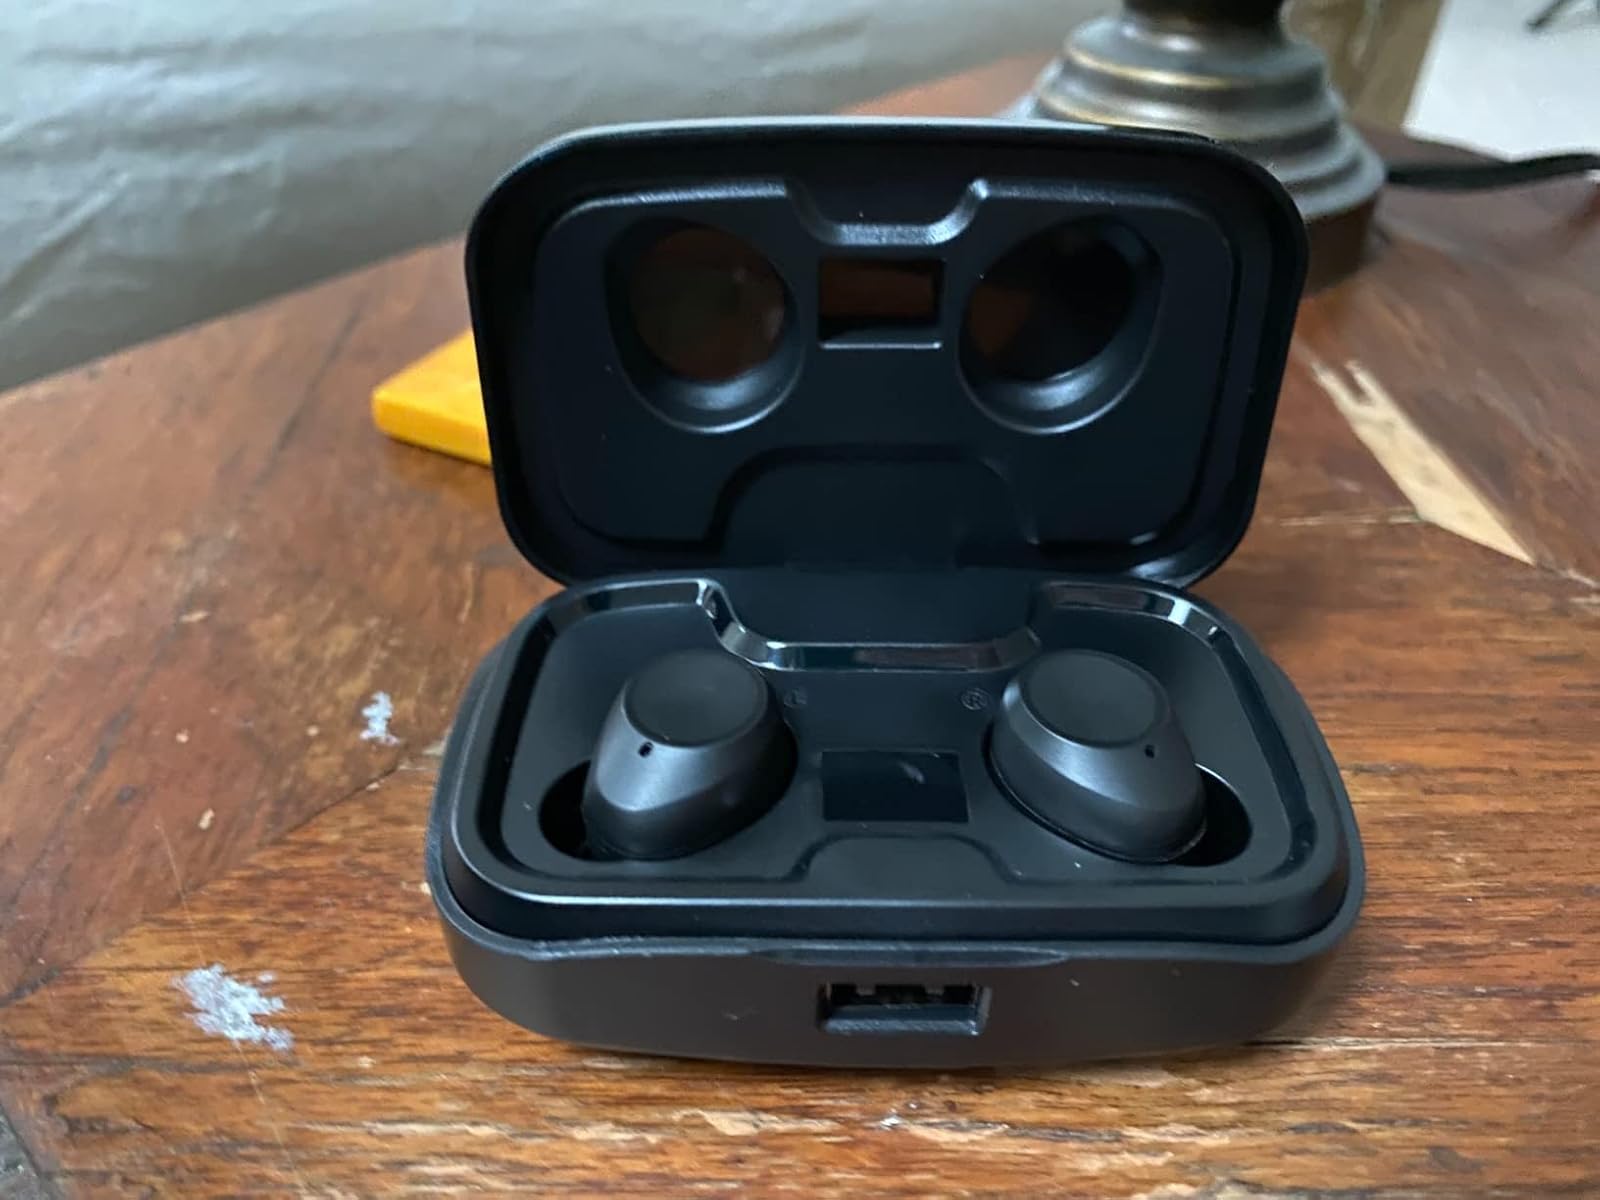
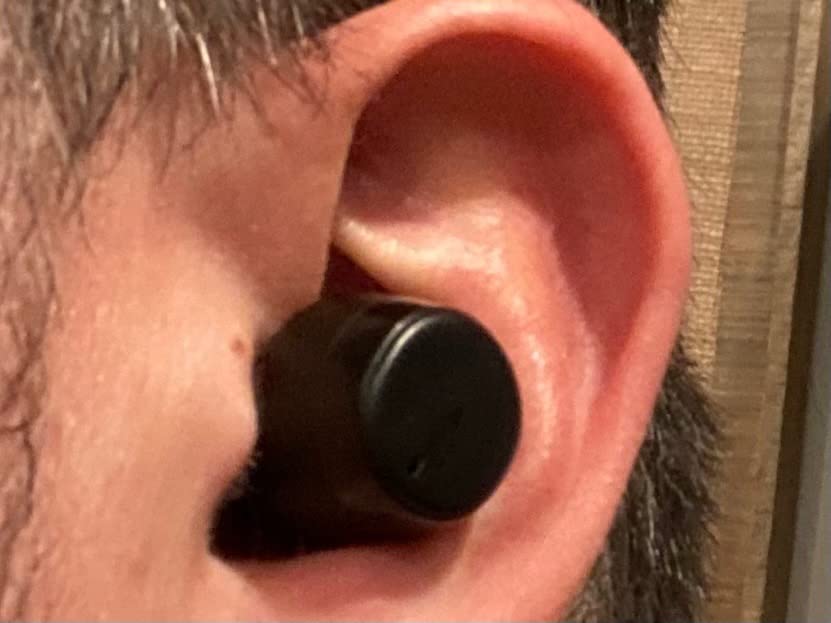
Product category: earbuds
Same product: no